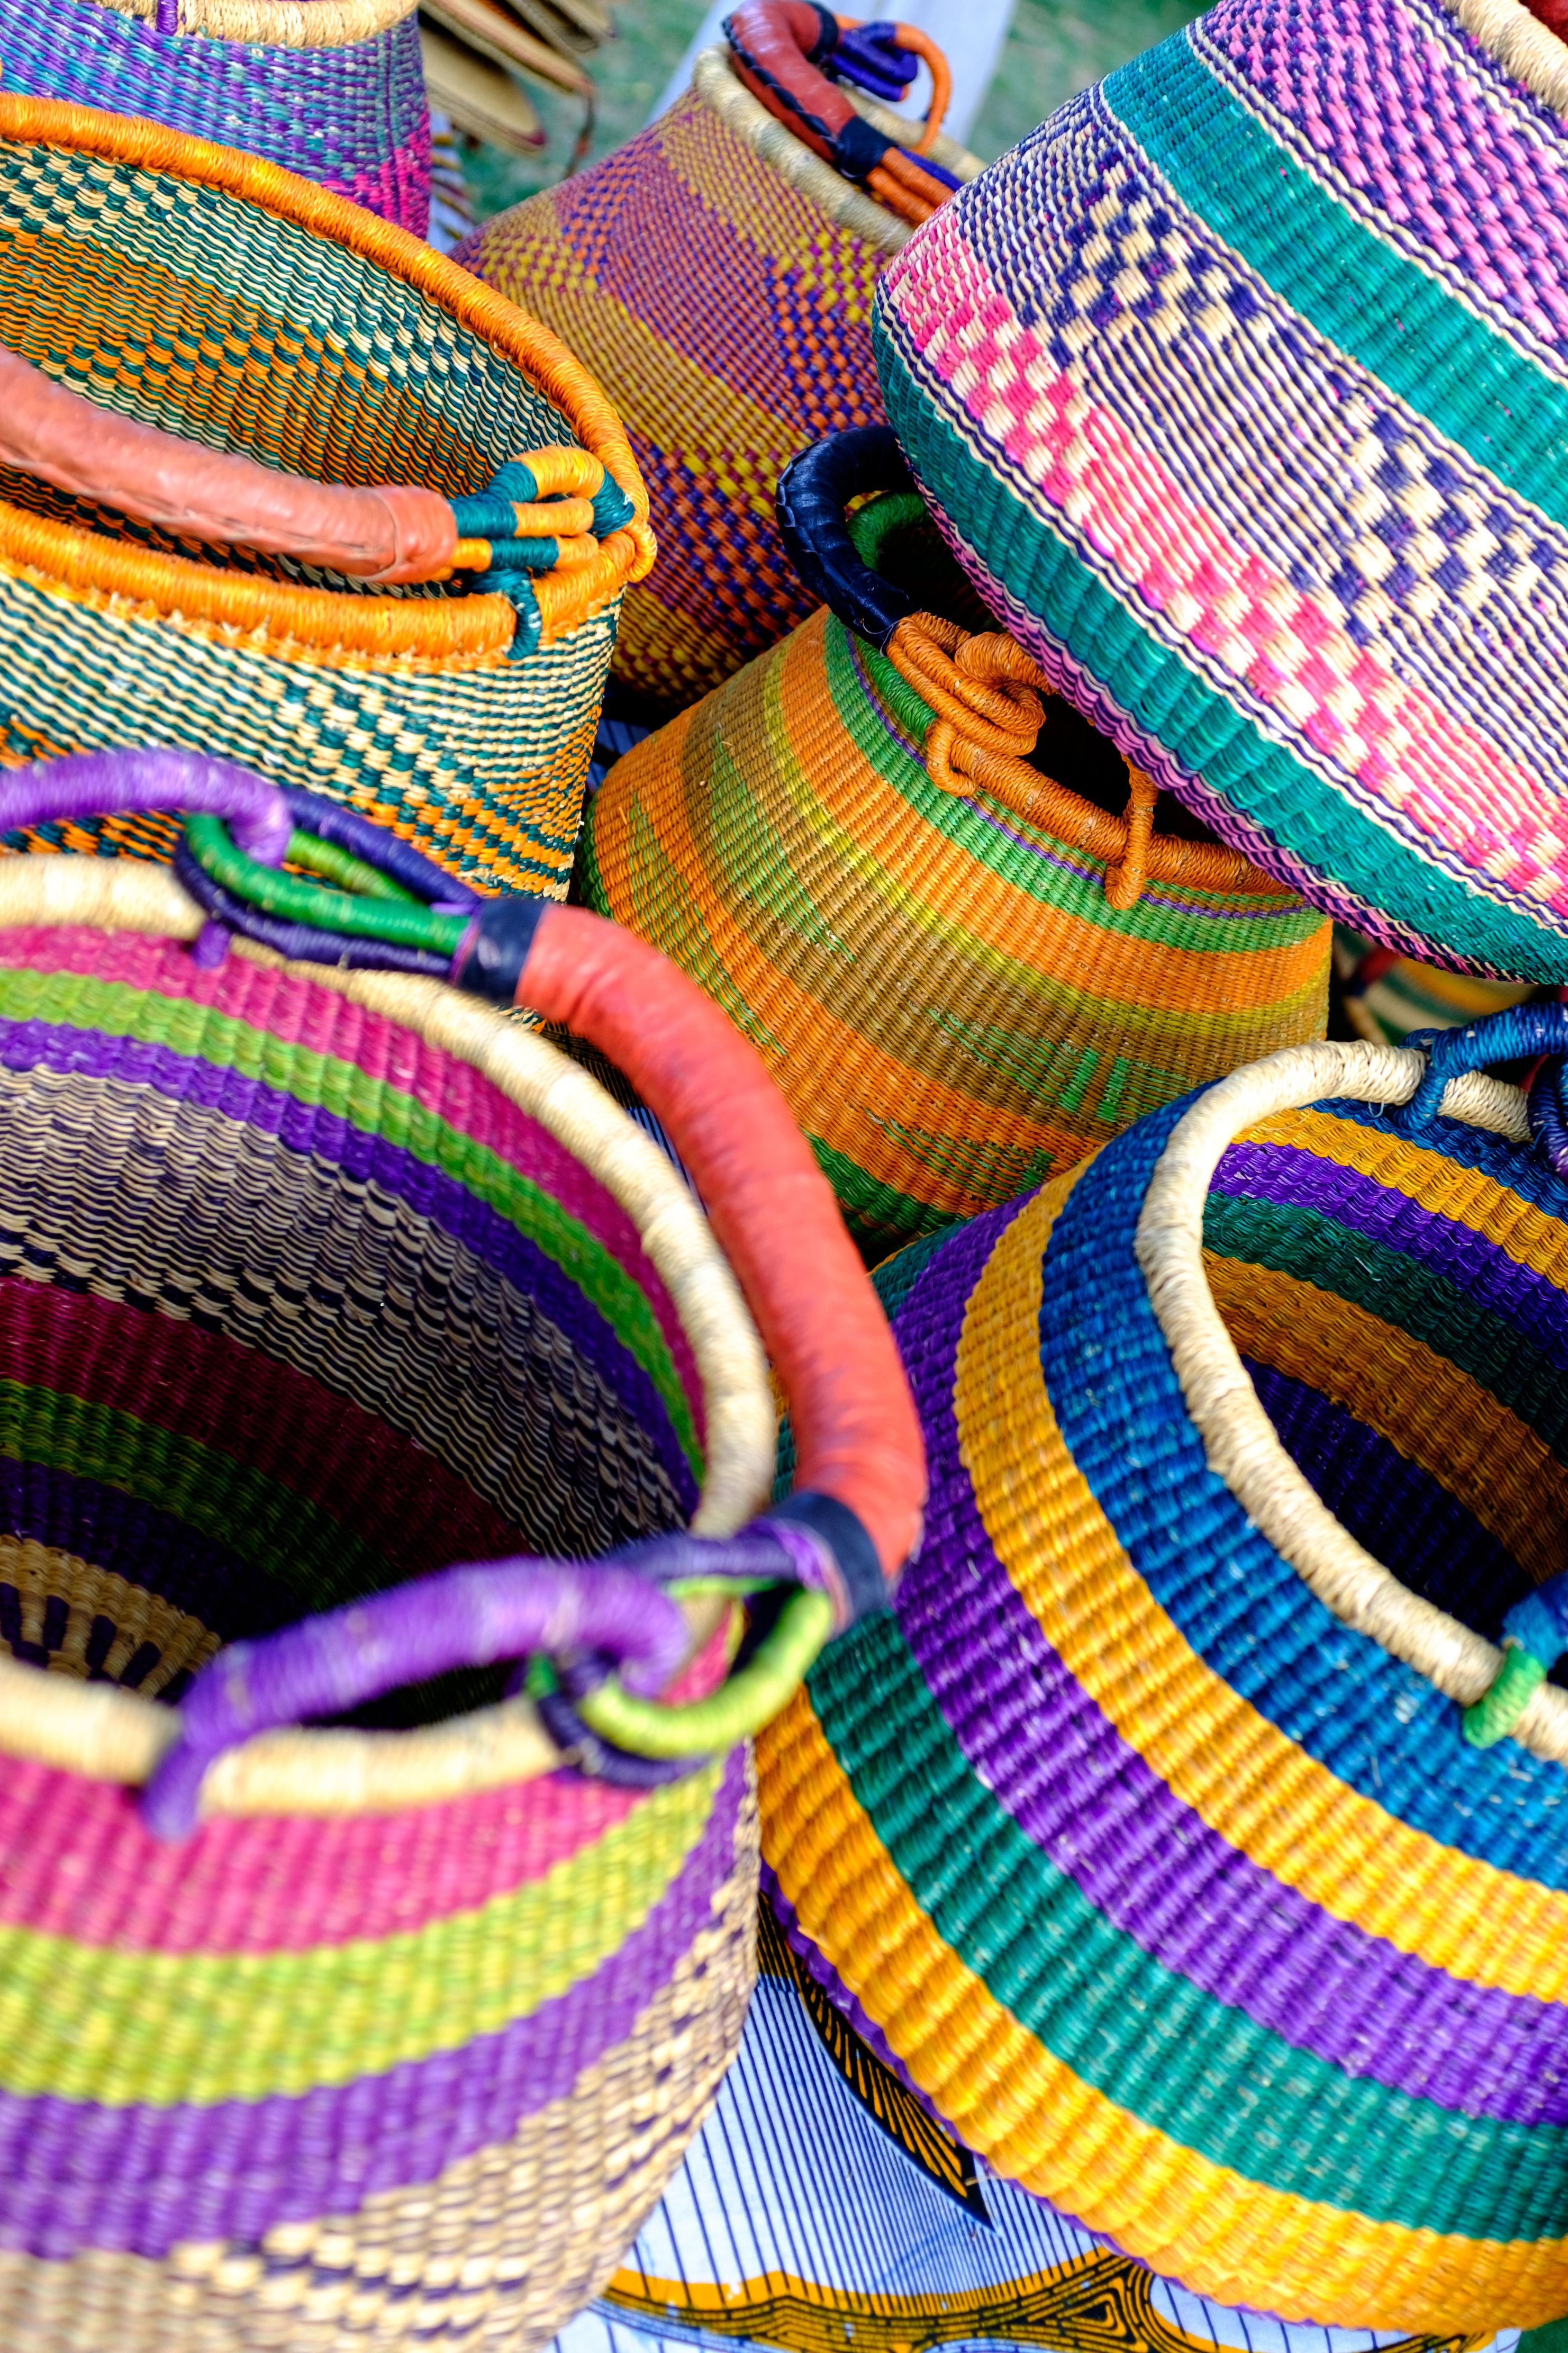
pattern, color, material, thread, textile, art, design, fashion accessory